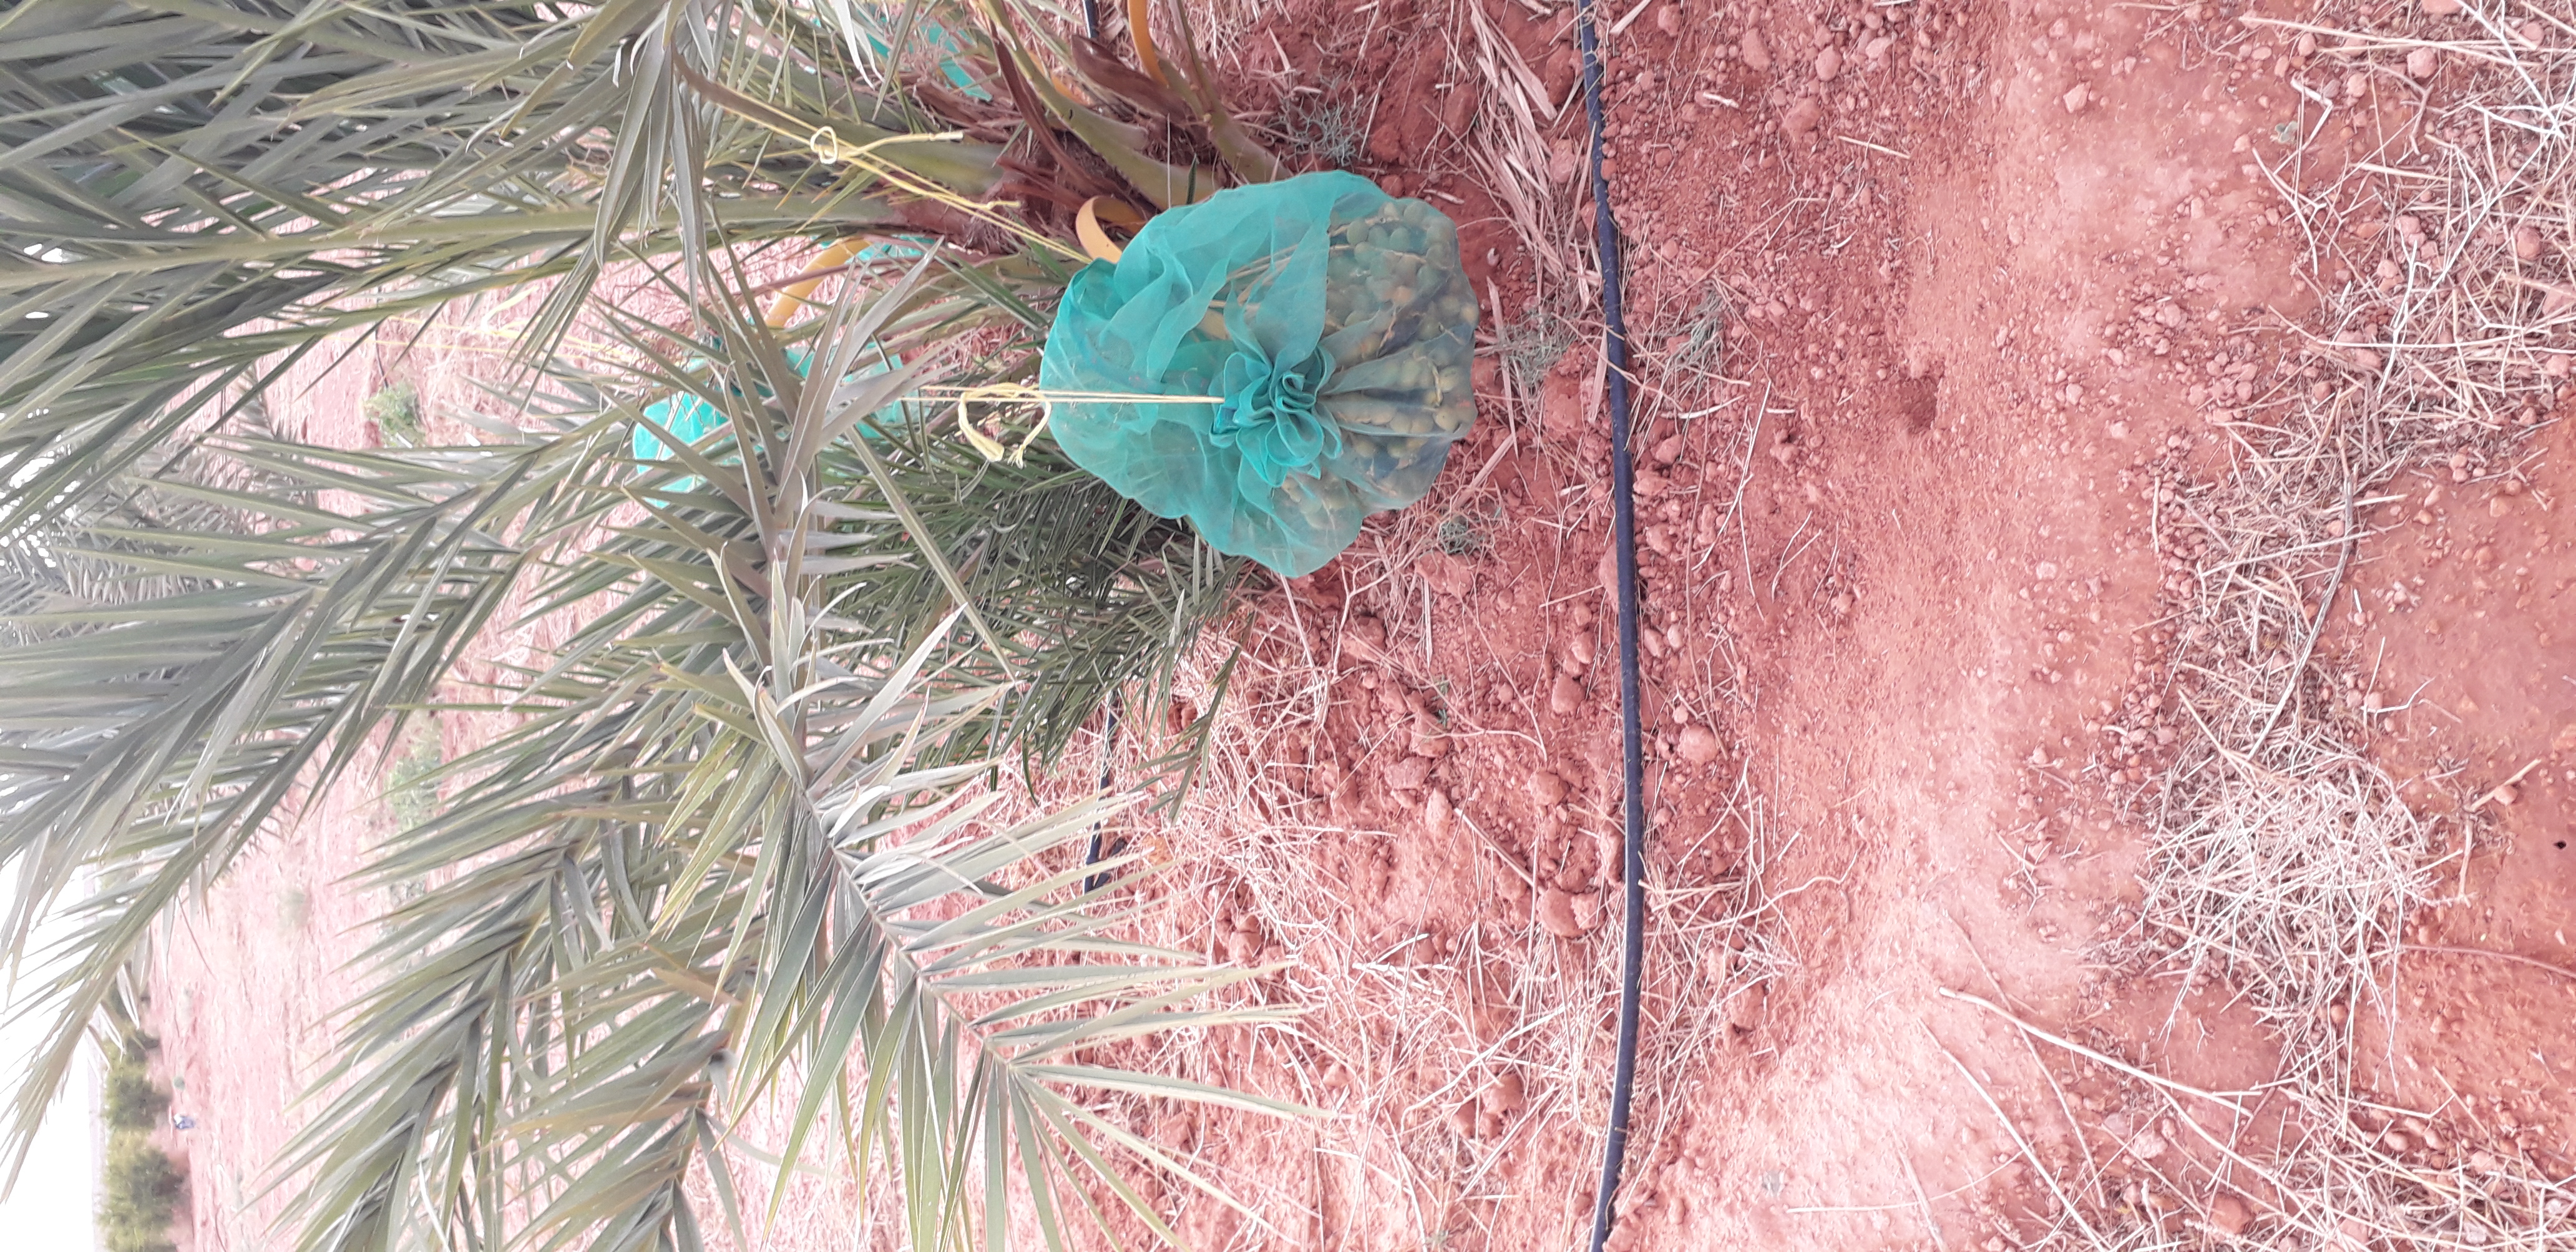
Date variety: kholt